Davis Peak (Washington)

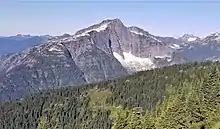
Northeast face of Davis Peak seen from Sourdough Mountain

The North Cascades features some of the most rugged topography in the Cascade Range with craggy peaks, spires, ridges, and deep glacial valleys. Geological events occurring many years ago created the diverse topography and drastic elevation changes over the Cascade Range leading to the various climate differences.